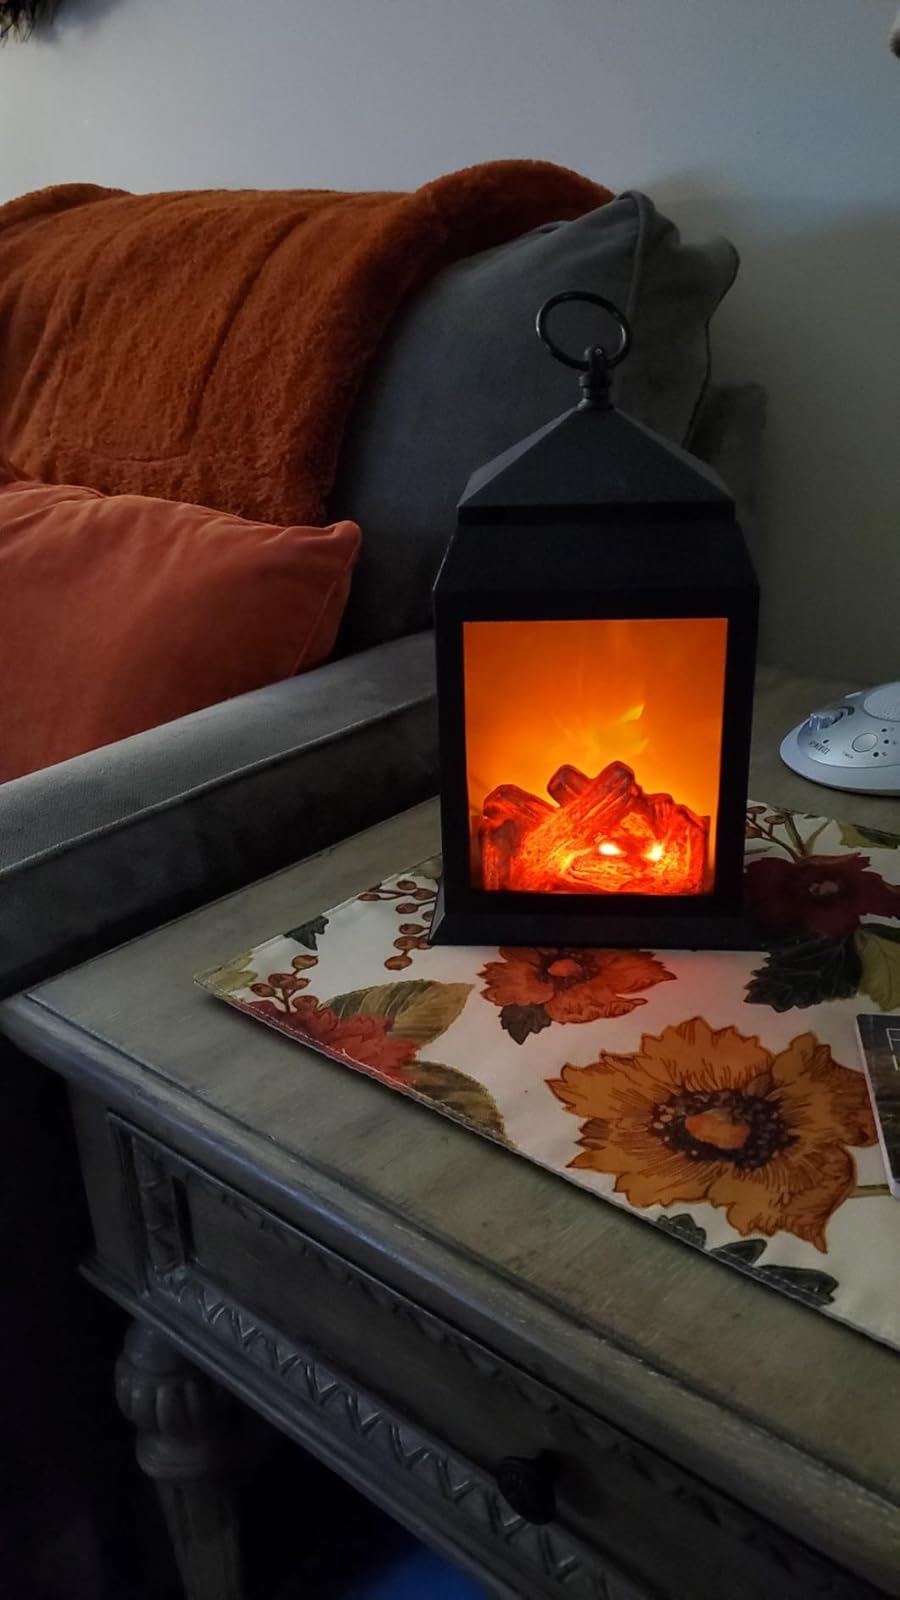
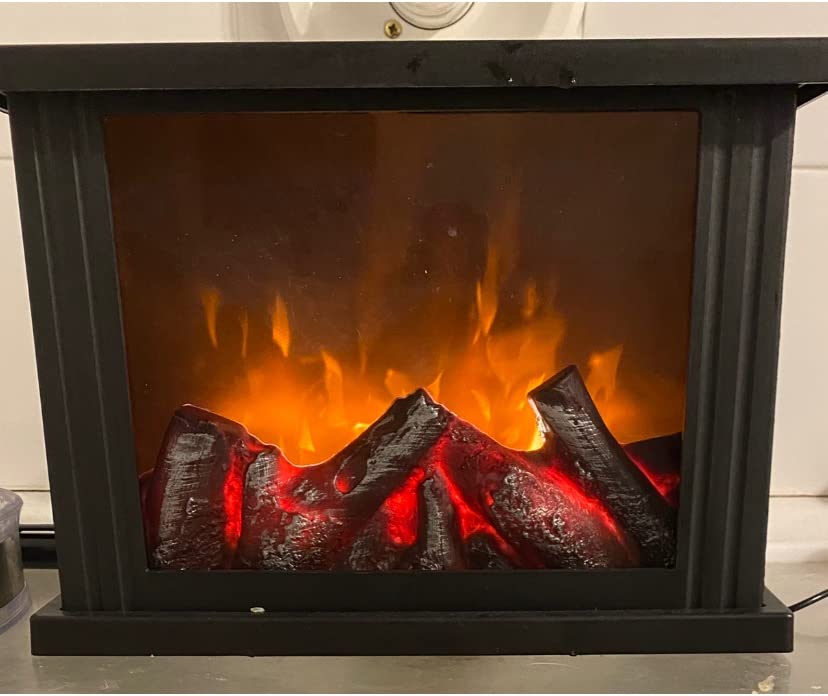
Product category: lantern
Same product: no